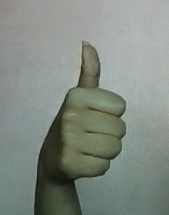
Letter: aleff